Château de La Ferté-Imbault

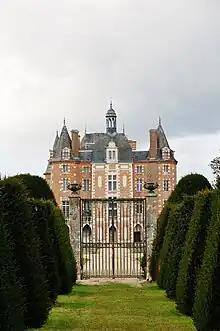
The main façade

In May 1824, a rich English family, the Lee-Kirbys from Leeds, acquired the estate of La Ferté-Imbault and moved into the château. They modernized local agriculture by adopting English innovations (forage plants and improving crops, such as clover and alfalfa) in their many farms, spread over 5,000 hectares. This foreign family was unappreciated in the village. In the Revolution of 1830, the people of La Ferté-Imbault invaded the château armed with pitchforks and spades, and sought to lynch the fleeing owner. The Protestant family's forceful proselytism led to serious opposition in the village community throughout the nineteenth century, as in 1868 during the construction of the new parish church of Saint-Taurinus, built in front of the main entrance to the château. When William Lee died in 1853, his nephew and niece inherited the estate of La Ferté-Imbault and the estate was divided into two parts, the Sauldre forming the boundary. Mary-Ann Kirby received the château and part of the farms on 3,500 hectares, while Edward Howarth, her brother, received other farms and the area of La Place on the right bank of the river (on which a new château was built between 1880 and 1883), for a total surface of 1,500 hectares.